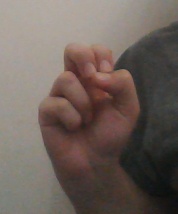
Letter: gaaf